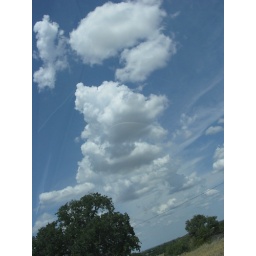
clouds over the hill country